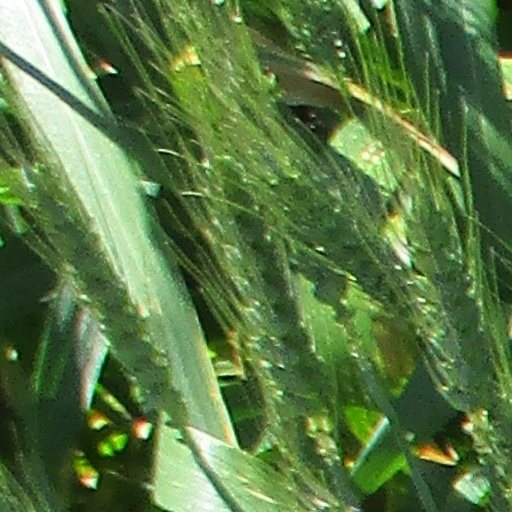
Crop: wheat